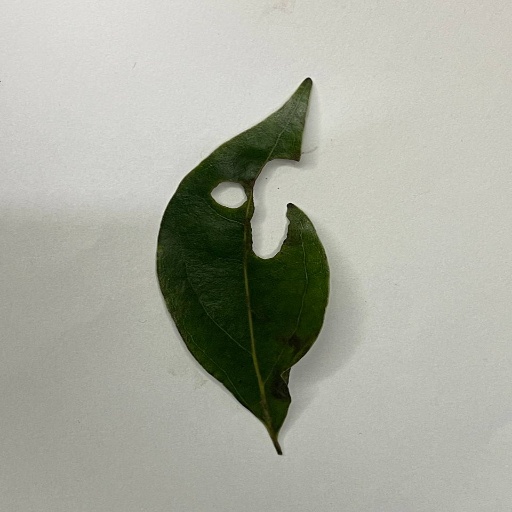
Species: Camphor
Leaf condition: Shot Hole